1881 Michigan Wolverines football team

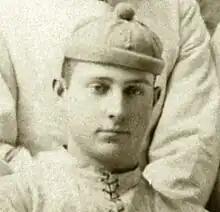
William J. Olcott, fullback from Ishpeming, Michigan

Michigan's worst defeat on the Eastern trip was an 11–0 defeat against Yale. The next day, the "New Haven Evening Register" carried the following account of the game:"The Yale foot ball team easily defeated the players from the University of Michigan at Hamilton Park, yesterday afternoon, in the presence of 500 people. The Yales outplayed their opponents in every particular, and kept the ball near their goal during the greater part of the game. ... The score was: Yale, 2 goals, University of Michigan, no goals, Touchdowns for safety: Yale none, University of Michigan 8. Olcott and DePuy played a good game for the visitors."